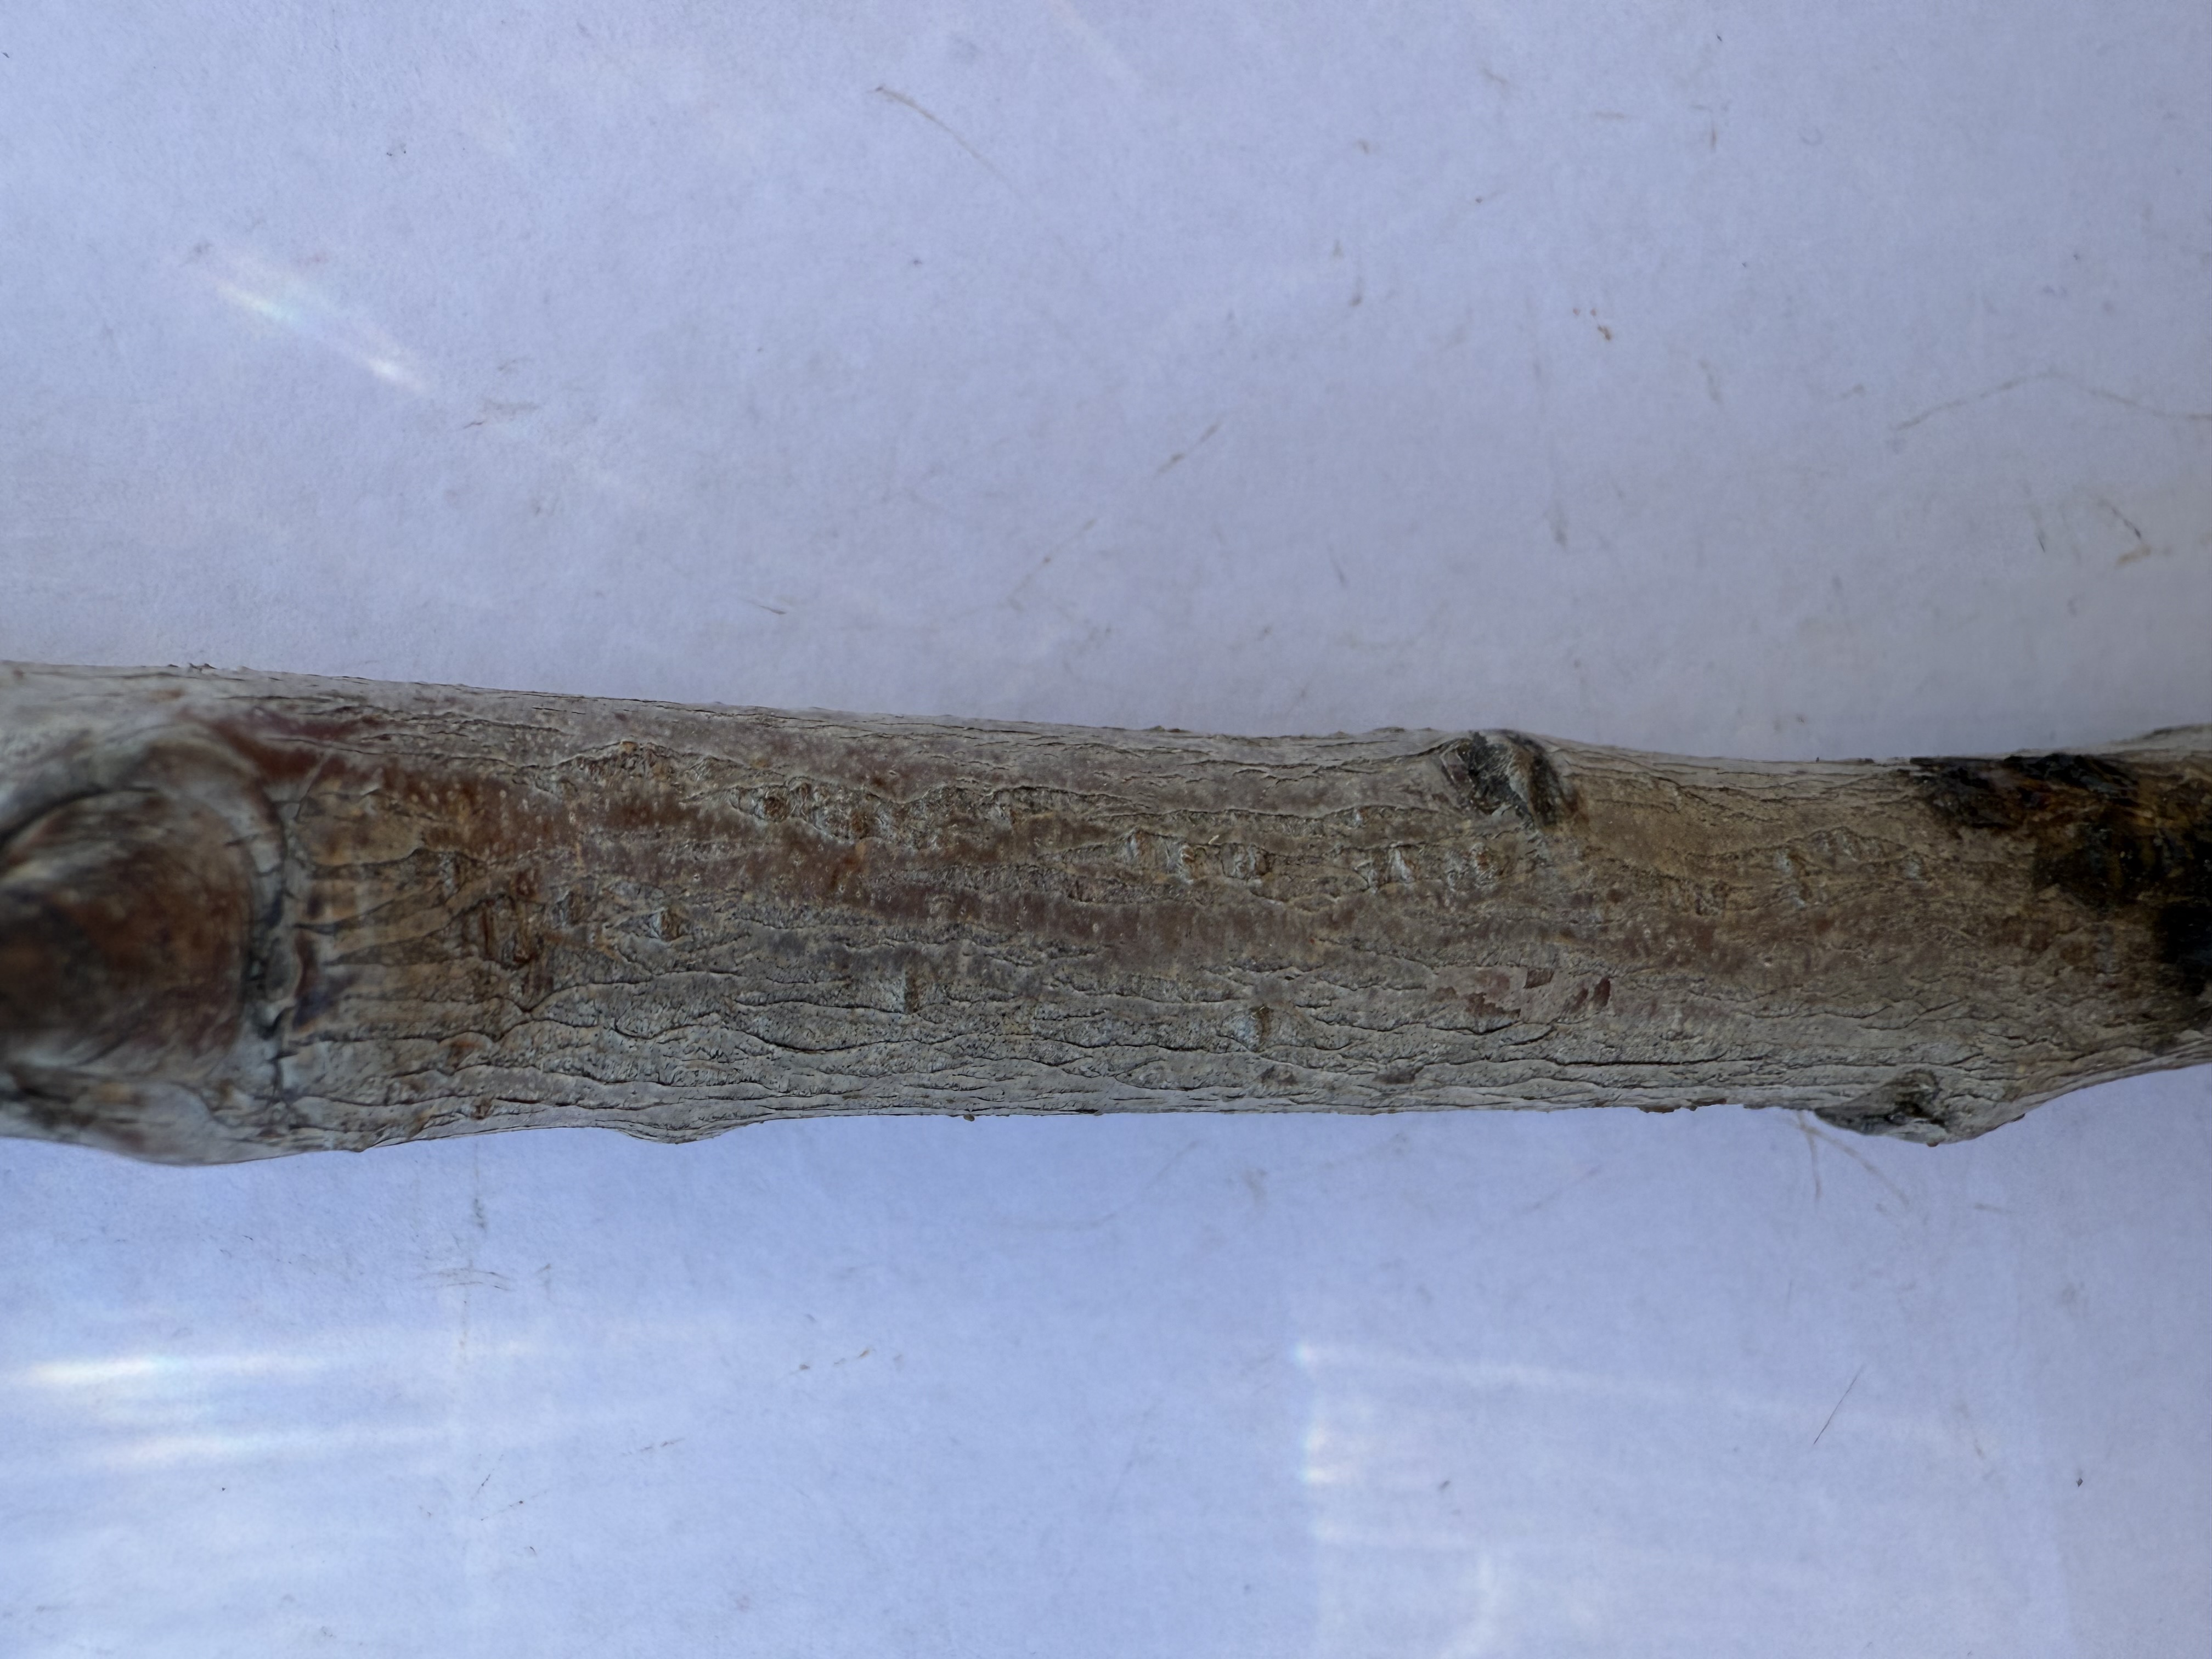
Variety: Hale Peach